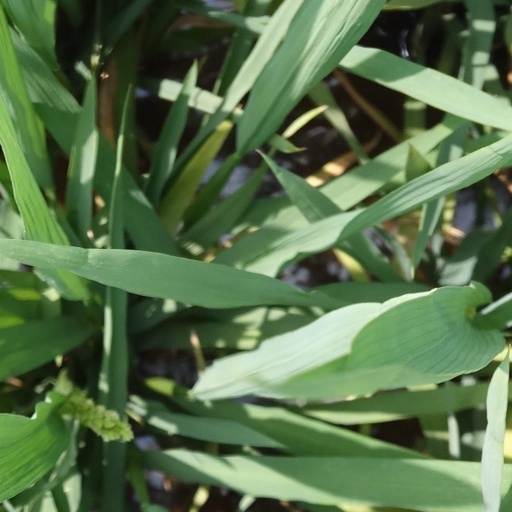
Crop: rice